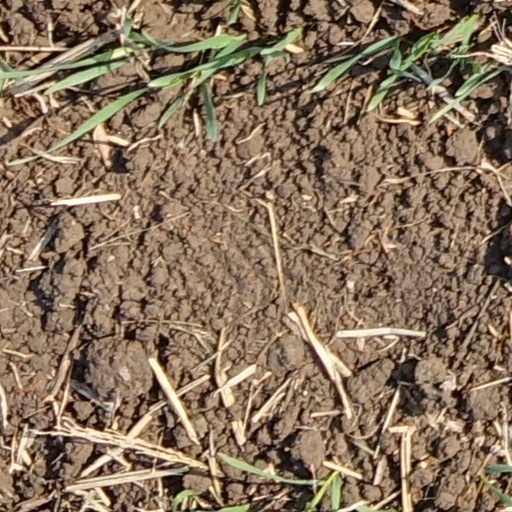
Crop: wheat